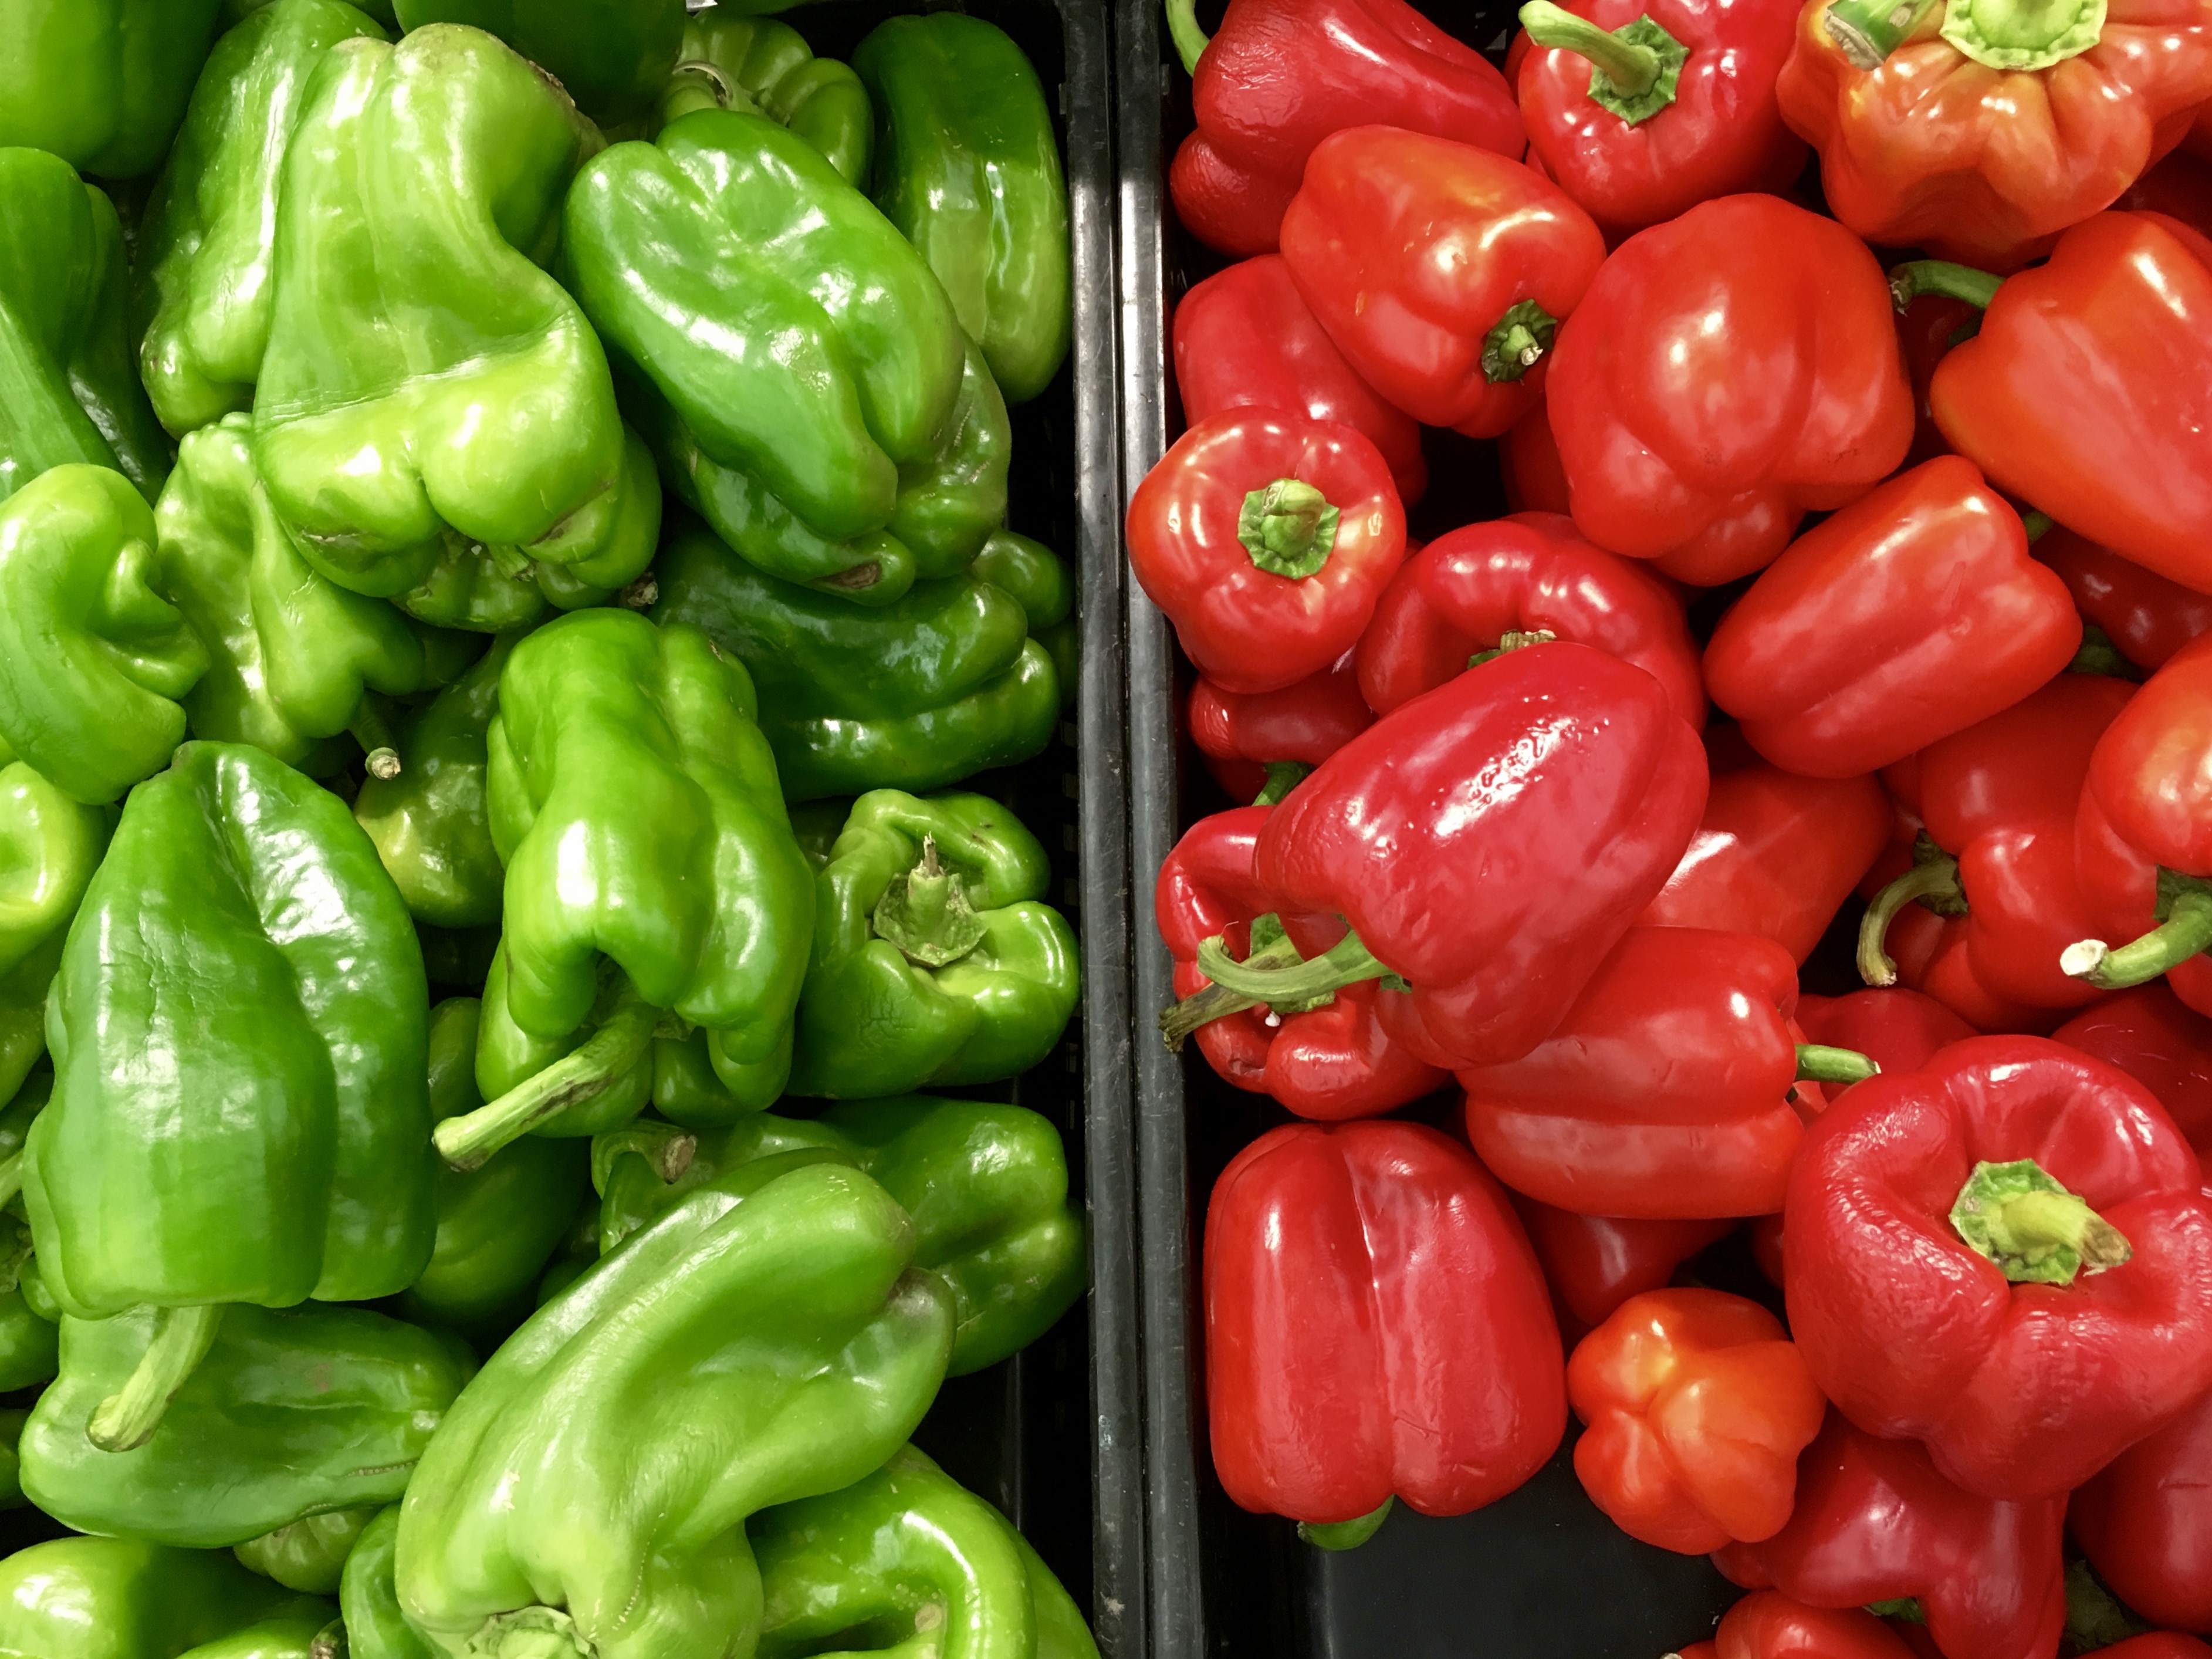
plant, food, green, pepper, spice, red, cooking, produce, vegetable, grow, market, agriculture, healthy, health, nutrition, peppers, bell pepper, capsicum, ingredients, taste, flowering plant, jalapeno, chili pepper, cayenne pepper, pimento, land plant, bird's eye chili, serrano pepper, malagueta pepper, peperoncini, bell peppers and chili peppers, pimiento, tabasco pepper, italian sweet pepper, red bell pepper, habanero chili